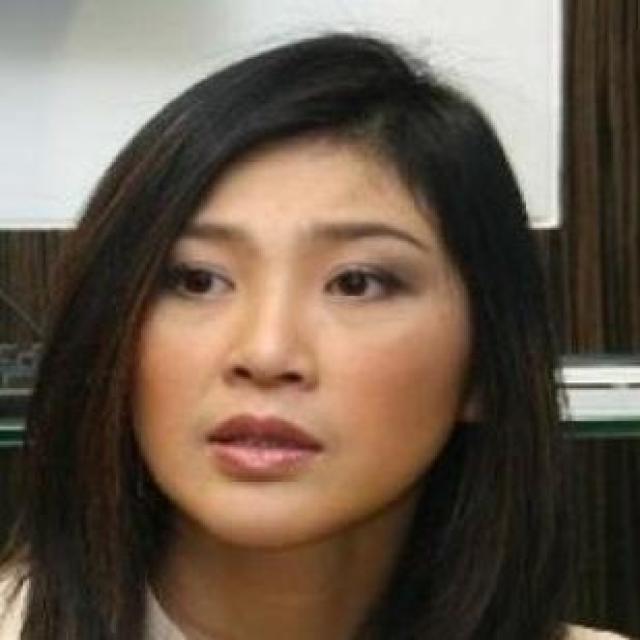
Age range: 45-64